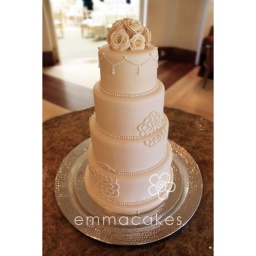
Rouge: Red velvet cake with sweet cream cheese buttercream enrobed in Belgian white chocolate buttercream and fondant.